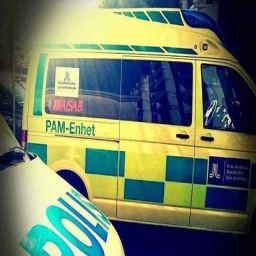
Label: ambulance